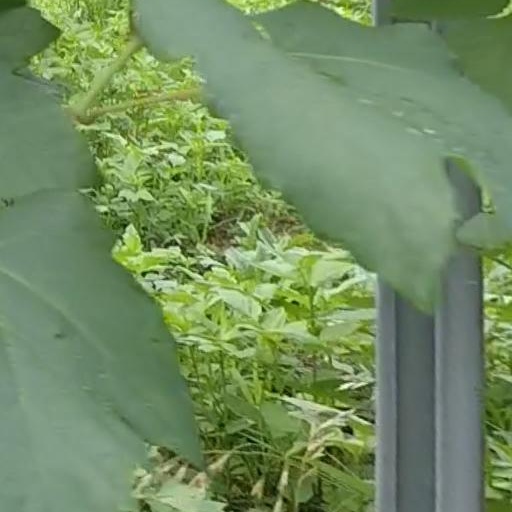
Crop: grape